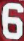
Number: 6